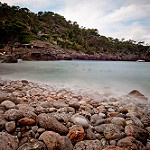
Scene: Outdoor